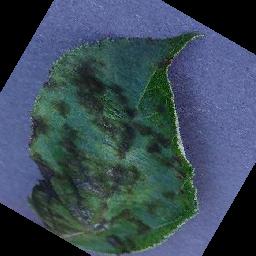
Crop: apple
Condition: scab